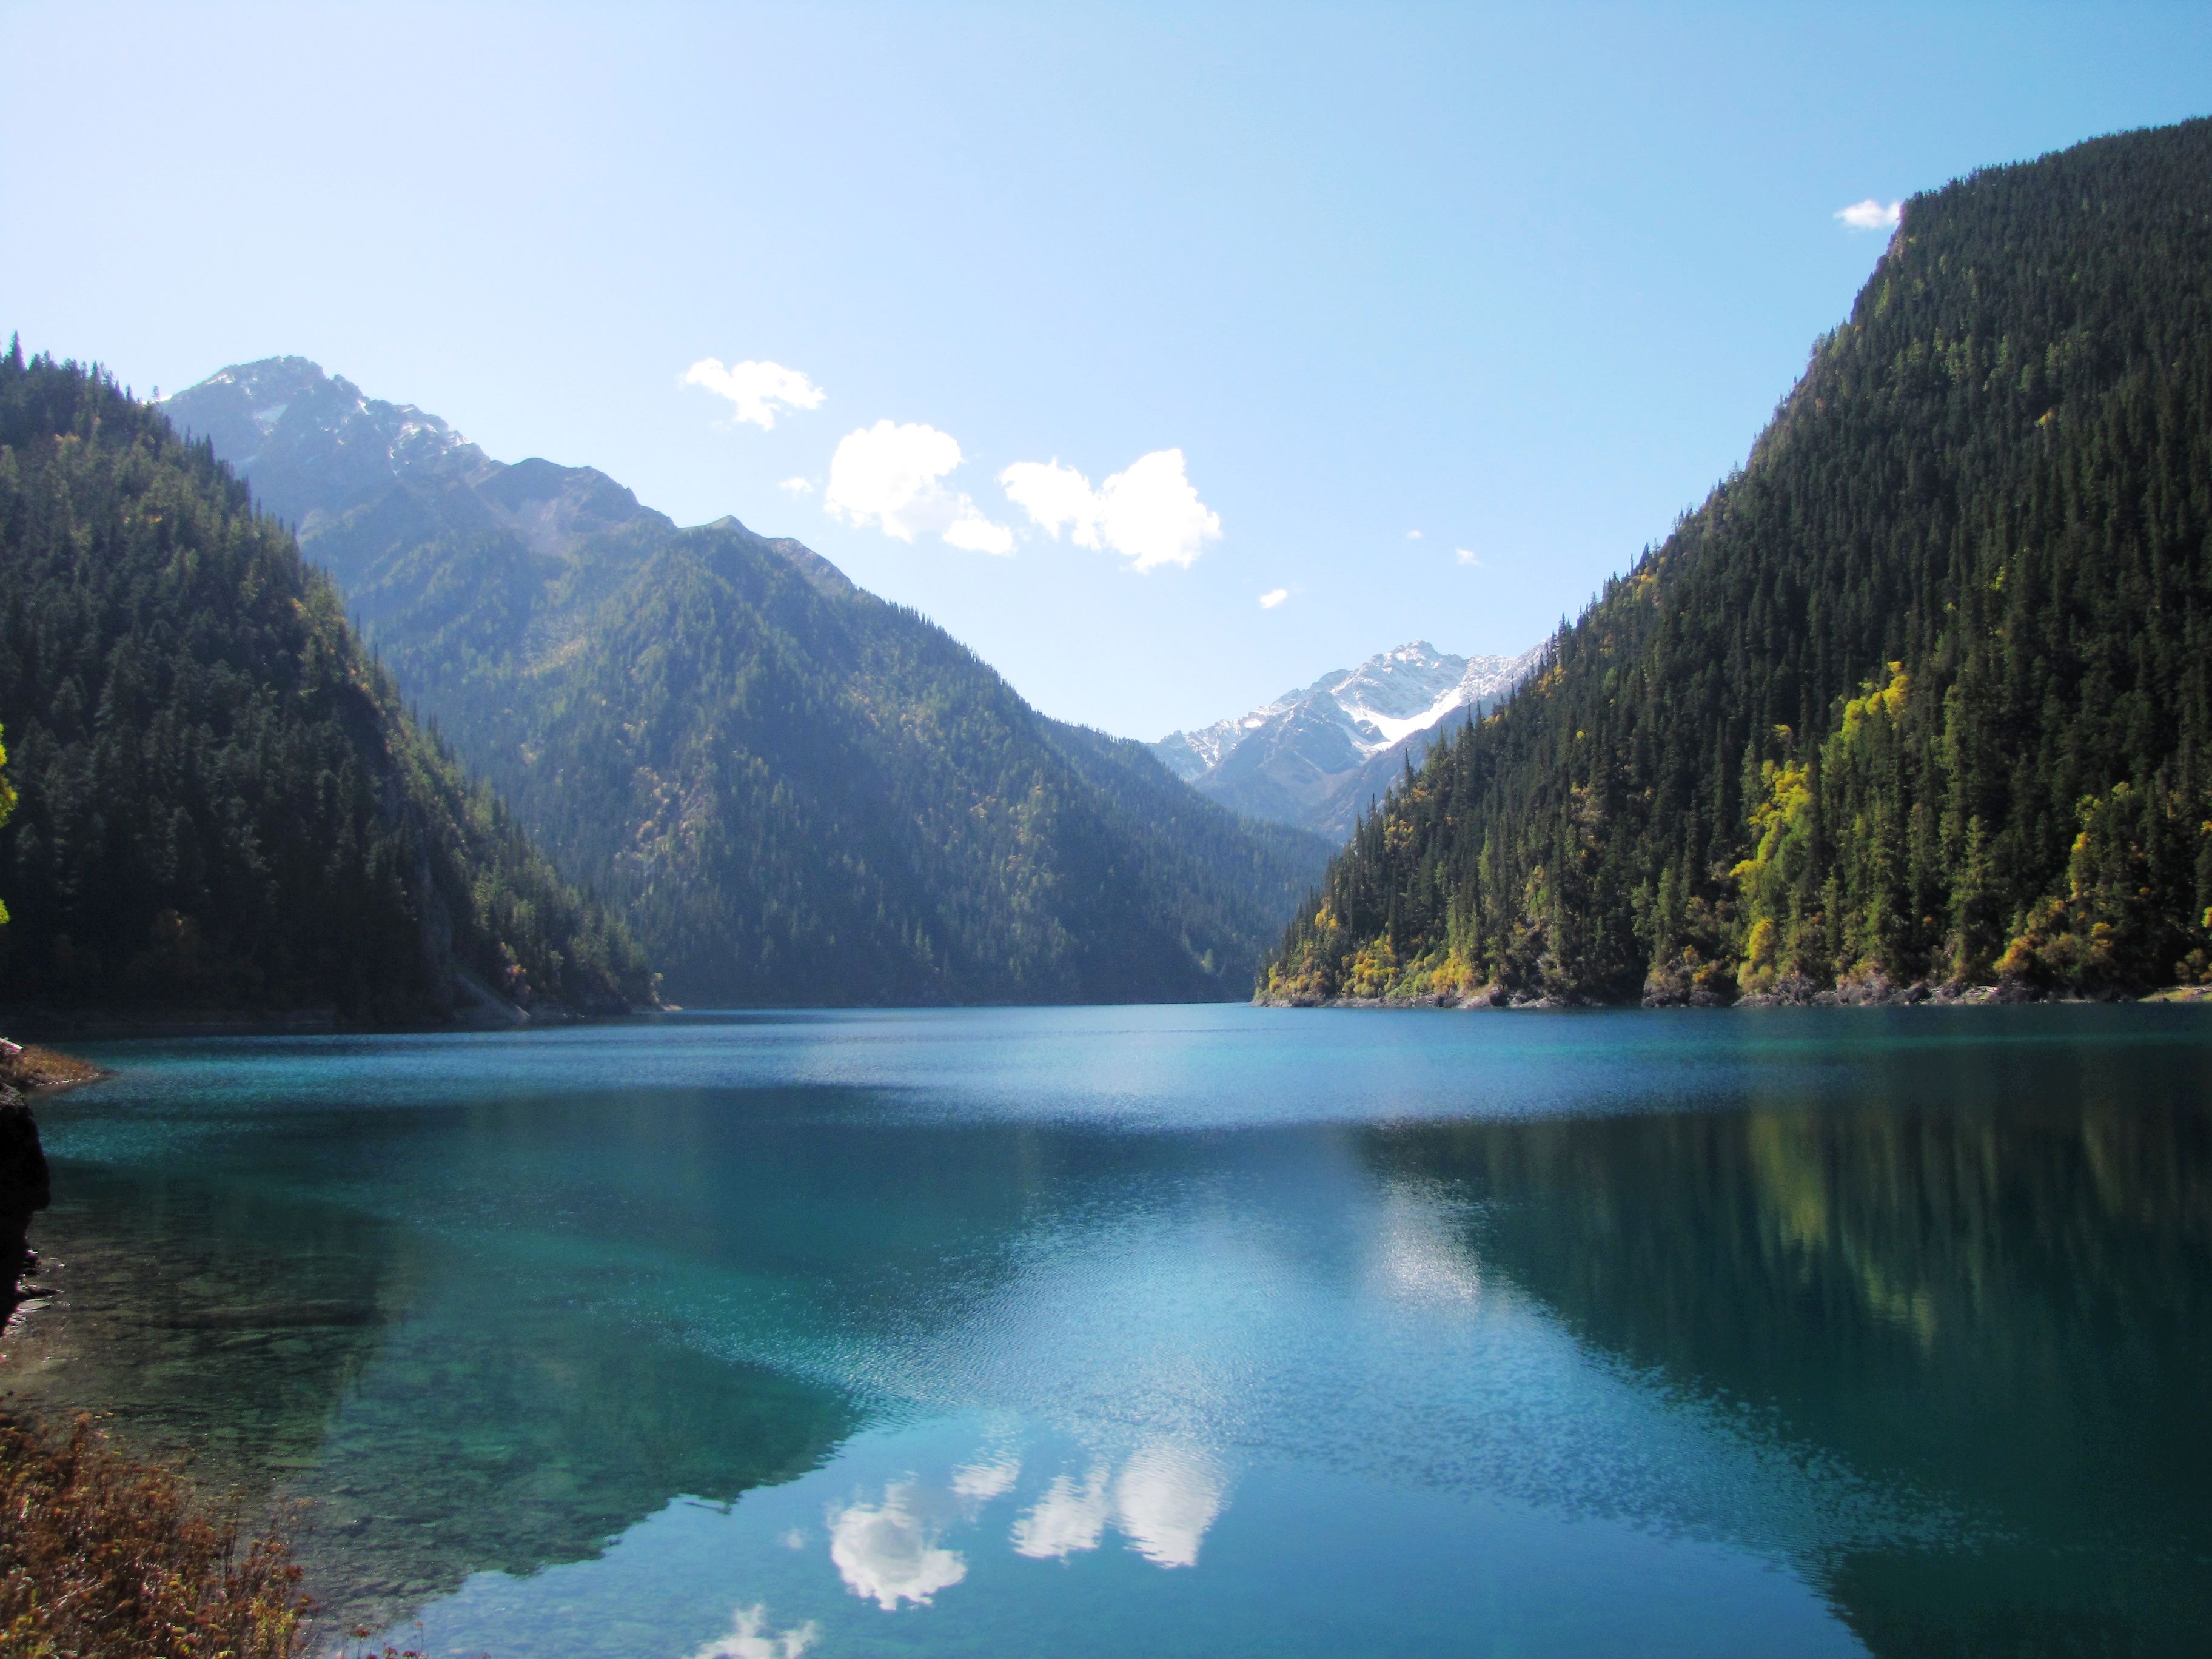
landscape, mountain, lake, valley, mountain range, reflection, fjord, reservoir, national park, body of water, blue sky, clear water, alps, loch, crater lake, jiuzhaigou, landform, tarn, mountainous landforms